Strickland House, Vaucluse

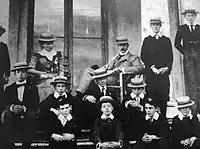
Wilfred and Mary Inman with student at Strickland House, 1899.

Between 1899 and 1902 the house was let to Wilfred Alexander Inman who used the house as a school which later became Tudor House School, Moss Vale.